Describe the emotion expressed in this image:  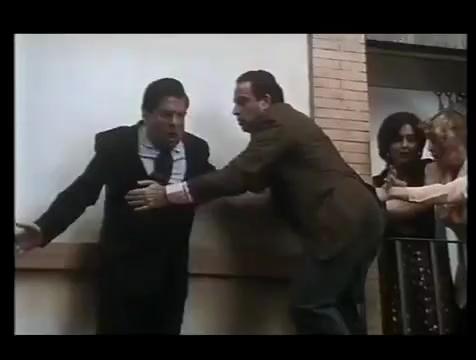
This person displays Pain, valence and arousal with low intensity.